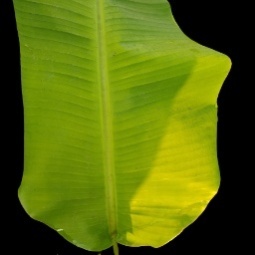
Label: Healthy